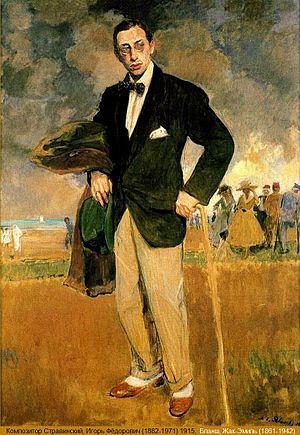
Jacques-Émile Blanche né à Paris le 31 janvier 1861 et mort à Offranville le 30 septembre 1942 est un peintre, graveur et écrivain français.